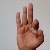
The image shows a hand gesture representing the letter 'F' in Indian Sign Language.